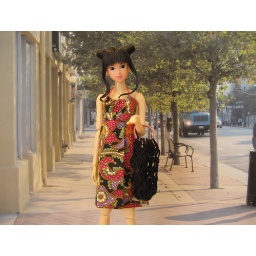
Jilly in a dress & bag by Cangaway